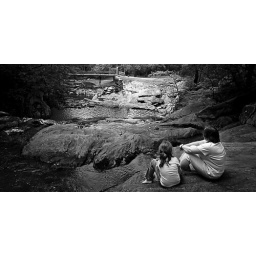
best seat in the house